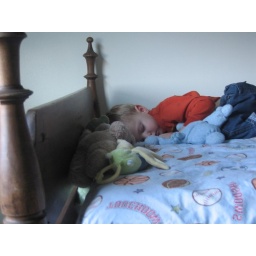
sleeping in big boy bed for the first time.